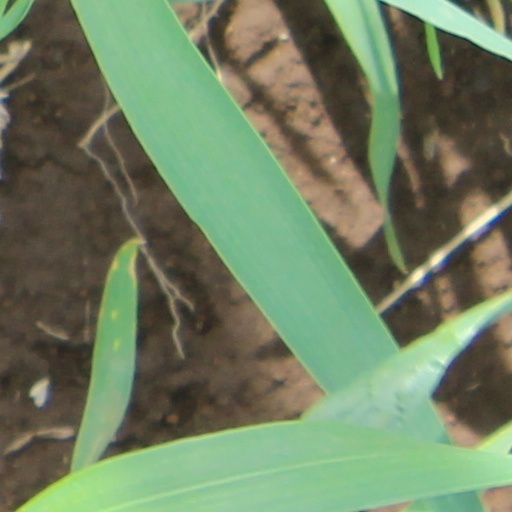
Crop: wheat